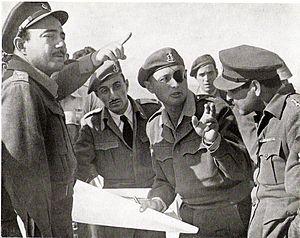
Les accords d'armistice israélo-arabes de 1949 ont été signés entre Israël et ses pays voisins — l'Égypte, le Liban, la Transjordanie et la Syrie — entre le 24 février et le 20 juillet 1949. Ces accords mettent un terme à la guerre israélo-arabe de 1948-1949 et établissent des lignes d'armistice provisoires.